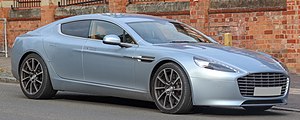
Luksusbil / Aktuelle modeller i Europa
En luksusbil er en bil i den øverste klasse i den fælles europæiske bilklasseinddeling og over øvre mellemklassebil.